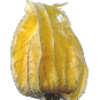
Label: physalis_with_husk